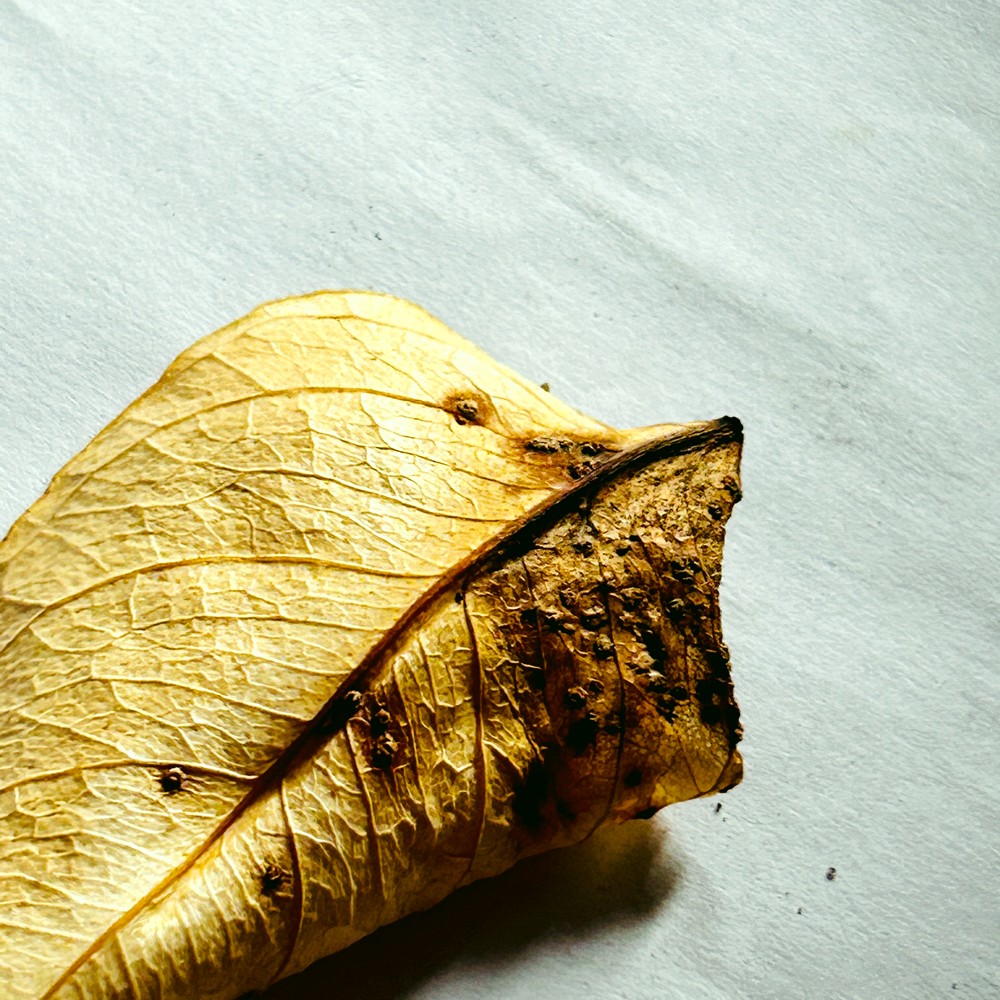
Label: Dry Leaf